Dead Horse Island

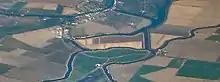
Dead Horse Island in an aerial photo from 2015

Dead Horse Island is a 230-acre private island in the San Joaquin River delta, in California. It is located in Sacramento County, owned by the Wilson Family and managed by Reclamation District 2111. Its coordinates are .